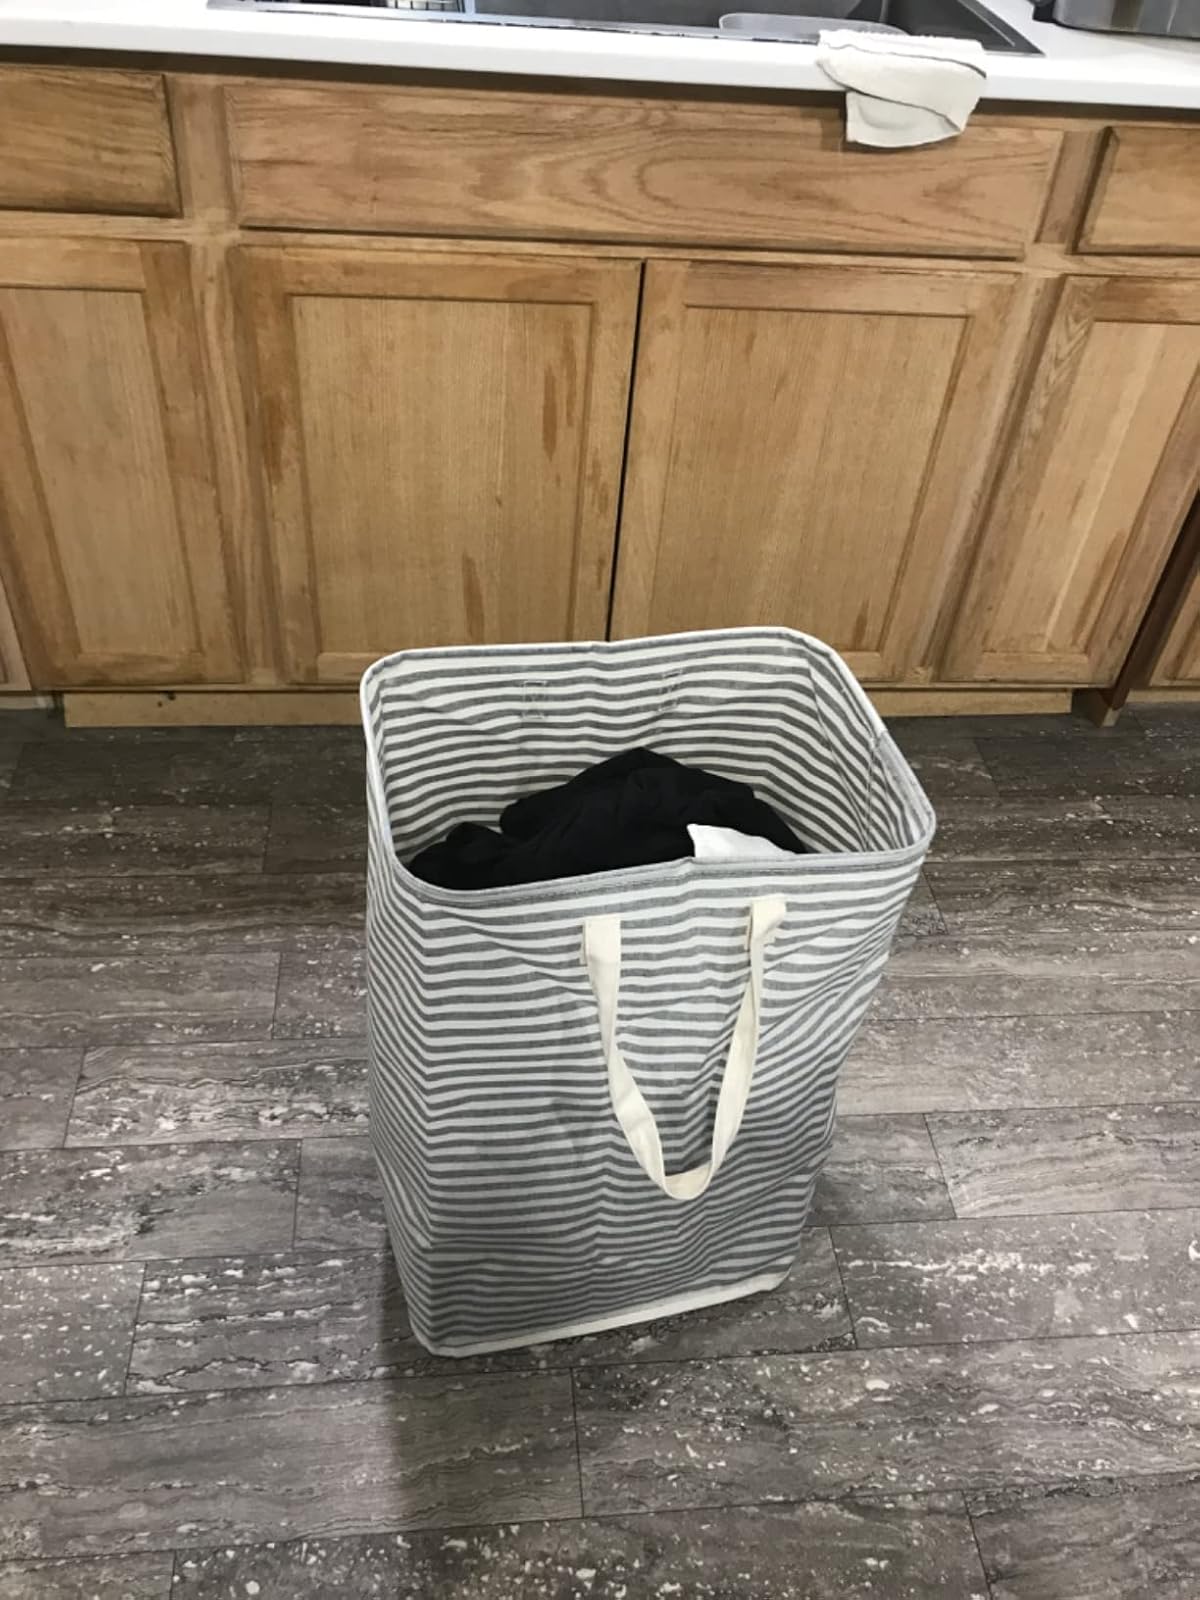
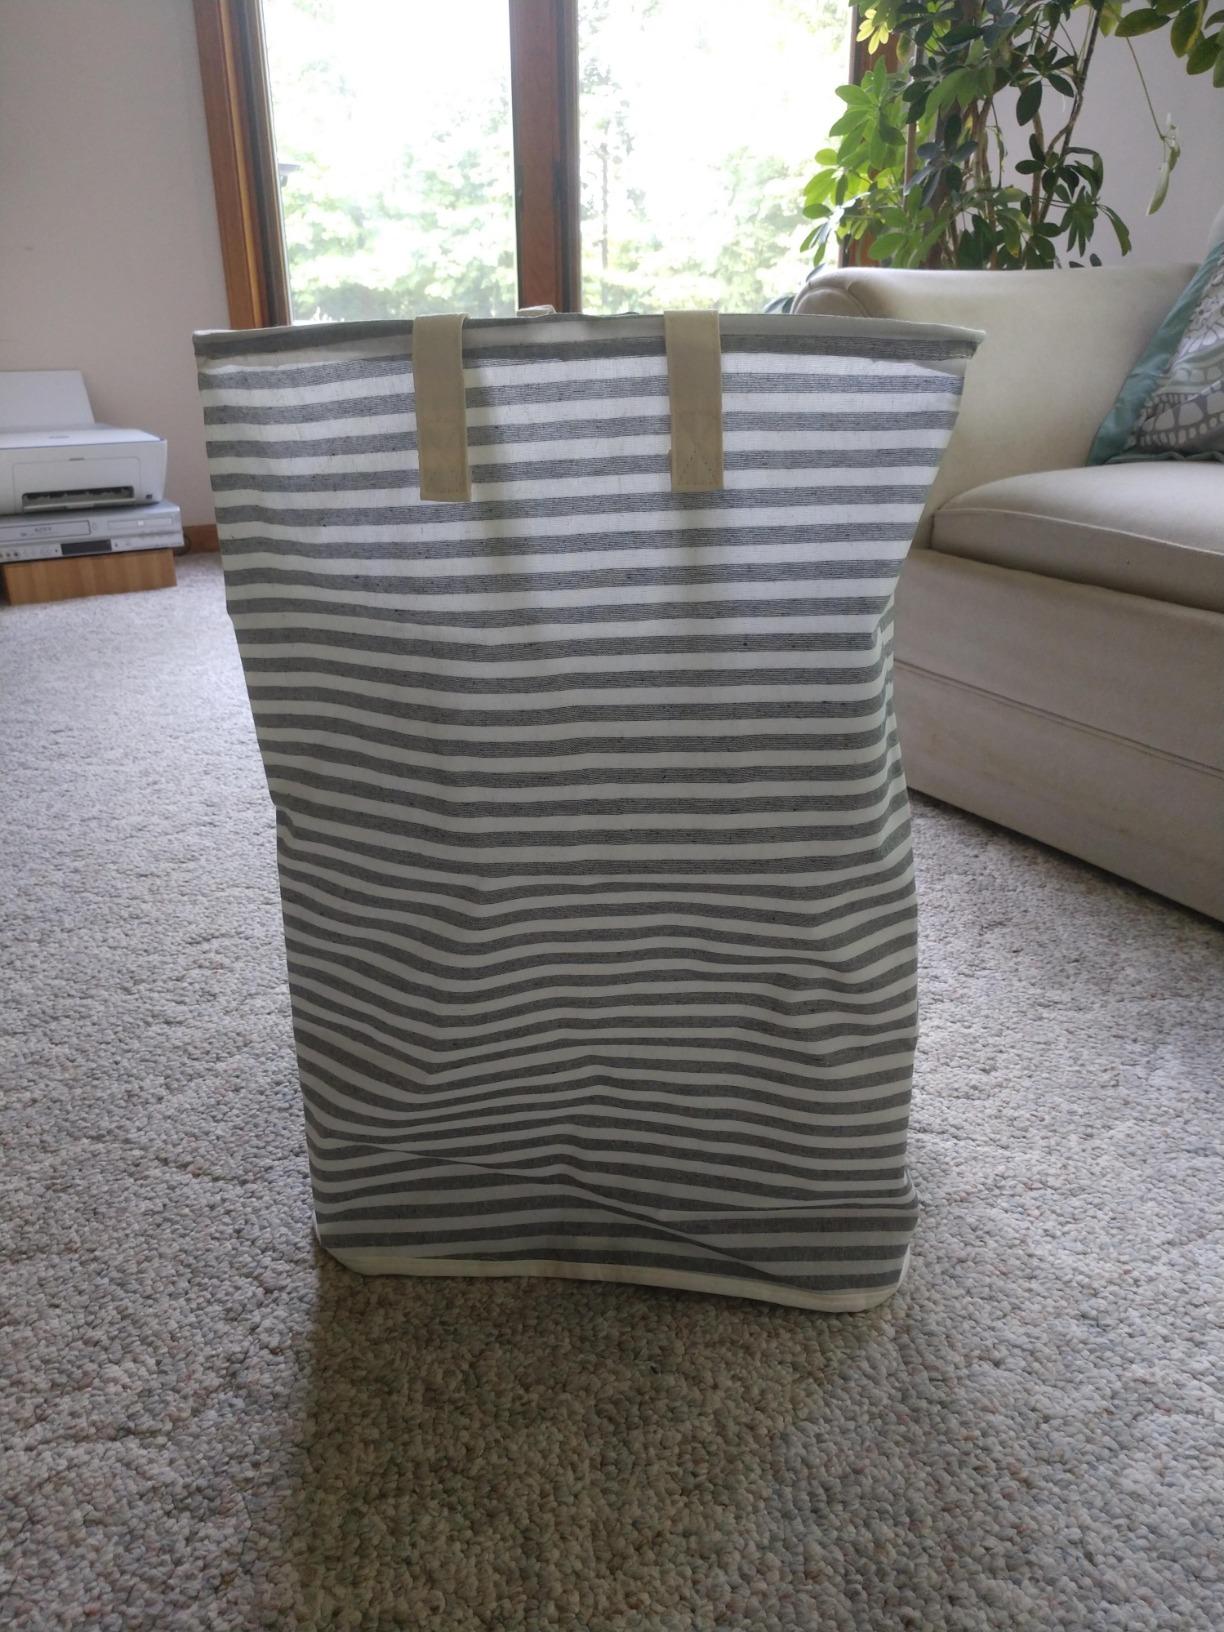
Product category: items_hamper
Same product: yes